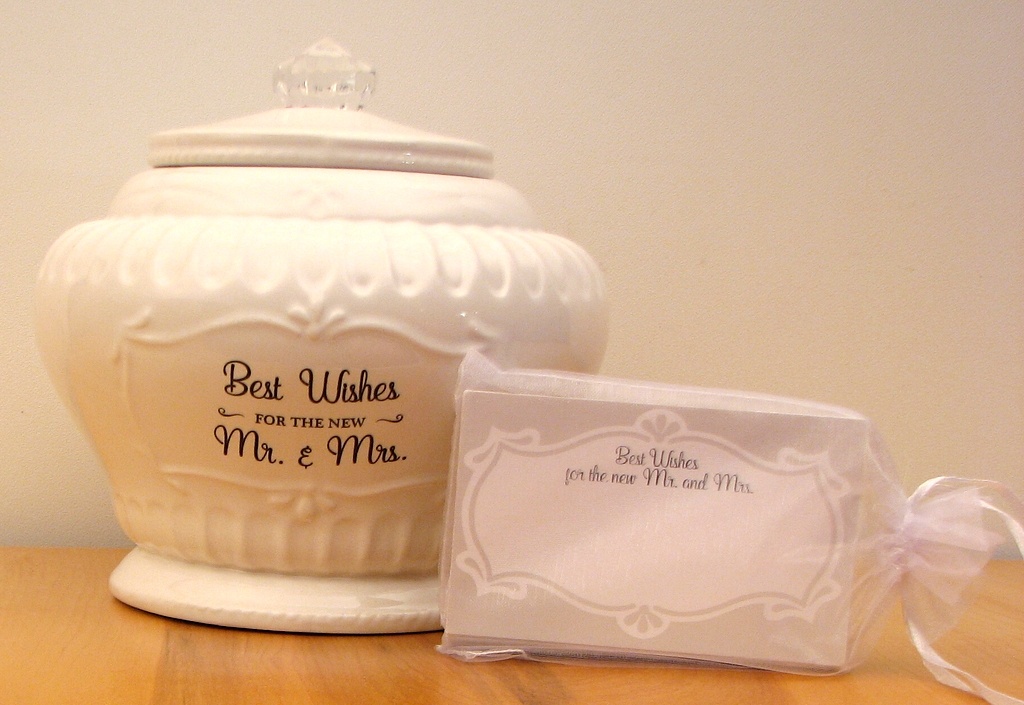
IWGAC 049-18248 Wedding Card Wishes
Brand: IWGAC
IWGAC 049-18248 Wedding Card Wishes Features Wedding Wishes Congratulations to "Mr & Mrs" A great gift for the wedding or anniversary table Comment cards so each guest can write their wishes for the couple and place in the jar for safe keeping Great way to create memories Specifications Dimension: 6.25 H x 6 W x 6 D in. Weight: 3.2 lbs
Category: Arts & Entertainment > Party & Celebration > Party Supplies > Special Occasion Card Boxes & Holders